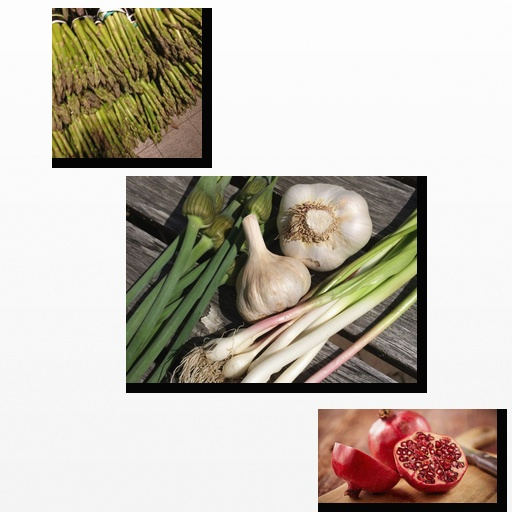
Food items: pomegranate, garlic, asparagus